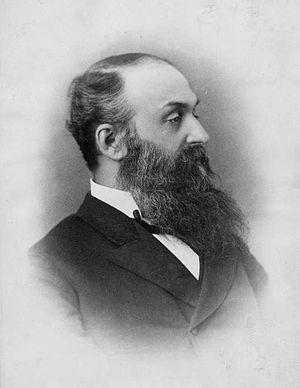
Photographie: A. Desjardins, Montréal, QC, par Notman &amp
Charles-Alphonse Desjardins, né le 6 mai 1841 et décédé le 4 juin 1912 à Terrebonne, est un homme d'affaires et homme politique est-canadien, puis québécois. Il a été député fédéral, sénateur et maire de Montréal en 1893 et 1894.